Ghenadie Ciobanu

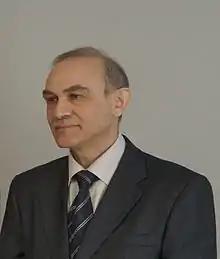
Ciobanu in 2014

Ghenadie Ciobanu (born 6 April 1957) is a composer and politician from the Republic of Moldova, who served as the Minister of Culture of the Republic of Moldova (1997-2001) and served as a deputy in the Parliament of the Republic of Moldova in the Party faction Liberal Democrats from Moldova between 2010 and 2014. He composed symphonies, written works for chamber ensembles (instrumental), choral creations, theater and film music, etc.